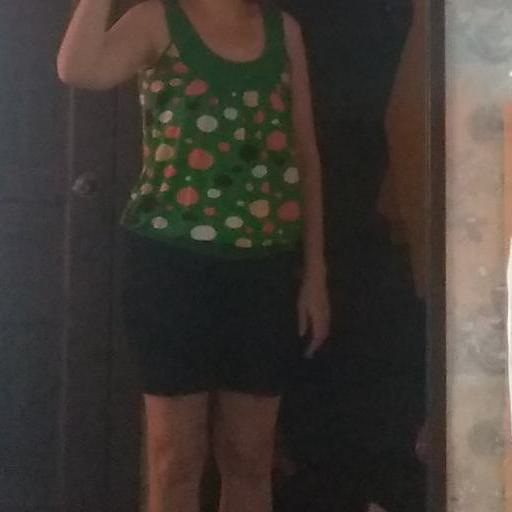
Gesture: no_gesture